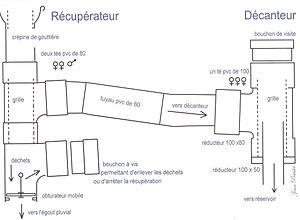
L'eau pluviale est le nom que l'on donne à l'eau de pluie après qu'elle a touché le sol, une surface construite ou naturelle susceptible de l'intercepter ou de la récupérer. Selon l'association française de normalisation il s'agit d'une « eau provenant des précipitations atmosphériques et qui ne s'est pas encore chargée de substances solubles provenant de la terre. »
Une installation de récupération d'eau de pluie consiste en un système de collecte et de stockage de l'eau pluviale dans la perspective d'une utilisation ultérieure. La mise en place d'une installation spécifique, qui peut varier dans sa complexité suivant l'utilisation finale, est nécessaire à la satisfaction de cet objectif.